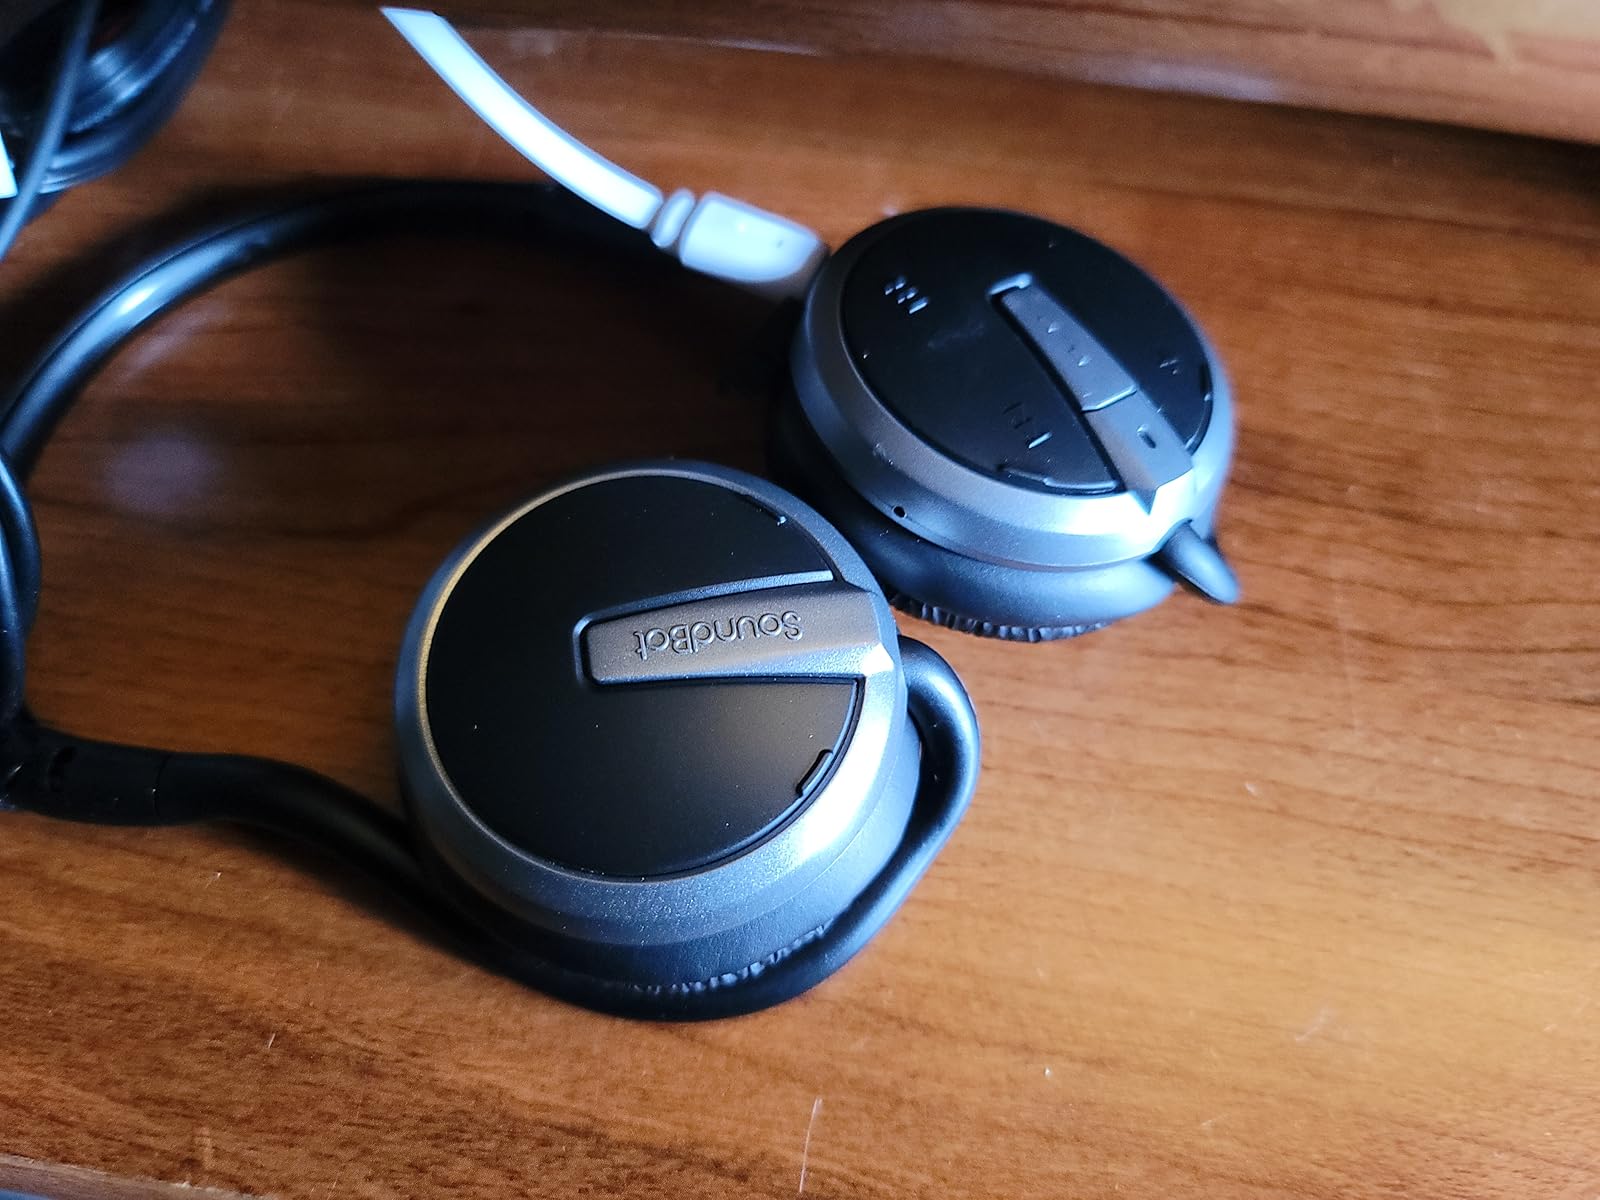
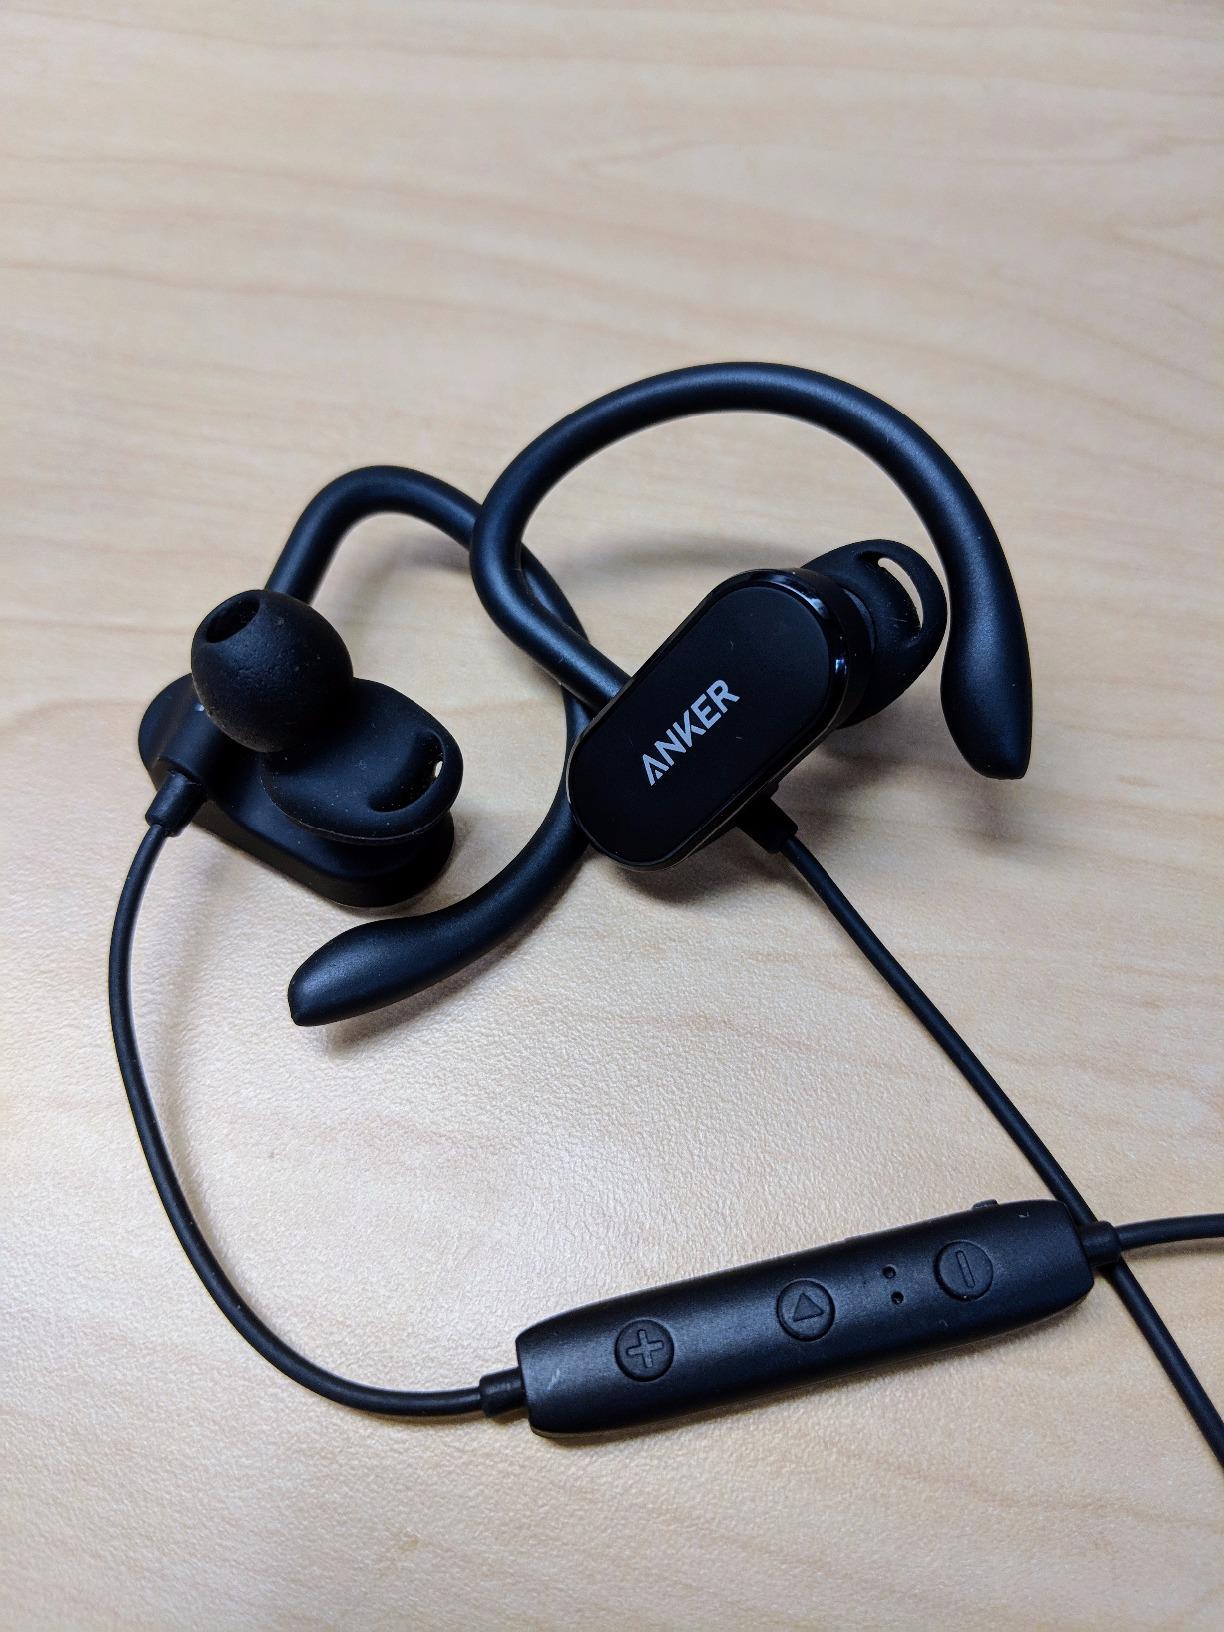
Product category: headphones
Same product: no